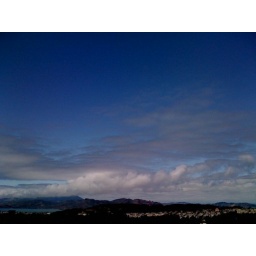
Unusual marine low-pressure cell makes curious clouds over the Gate, taken from Parnassus Clinical Science building 7th floor window.